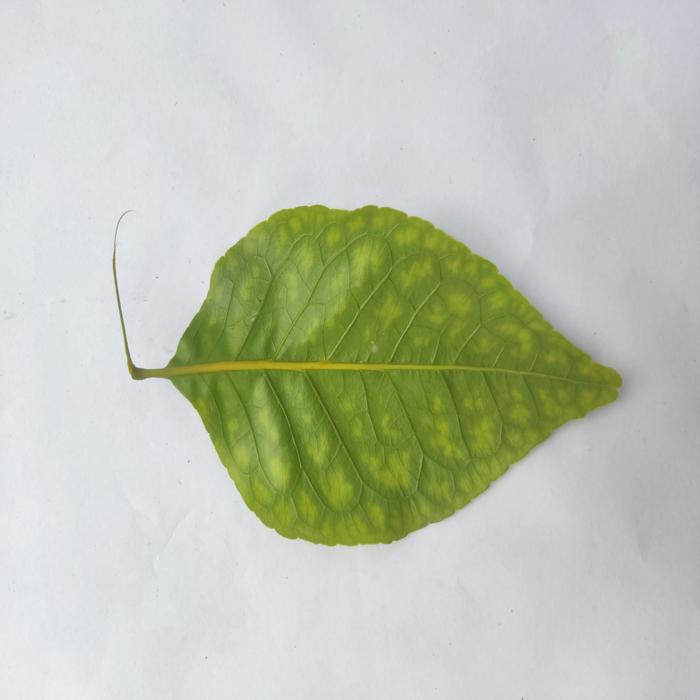
Crop: Aegle Marmelos
Leaf condition: Leaf_Spot